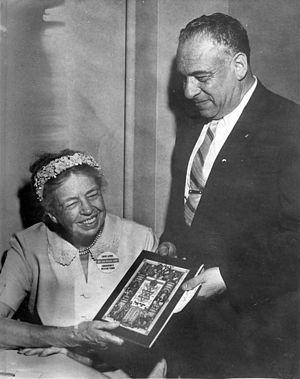
Arthur Szyk est un dessinateur, illustrateur de livres et caricaturiste. Né dans une famille juive à Łódź, dans la partie de la Pologne sous administration russe au XIXᵉ siècle, il s'est toujours considéré comme juif et polonais. À partir de 1921, il vit et travaille essentiellement en France et en Pologne, puis émigre au Royaume-Uni en 1937, avant de s'établir définitivement aux États-Unis en 1940 ; il y reçoit la nationalité américaine en 1948.